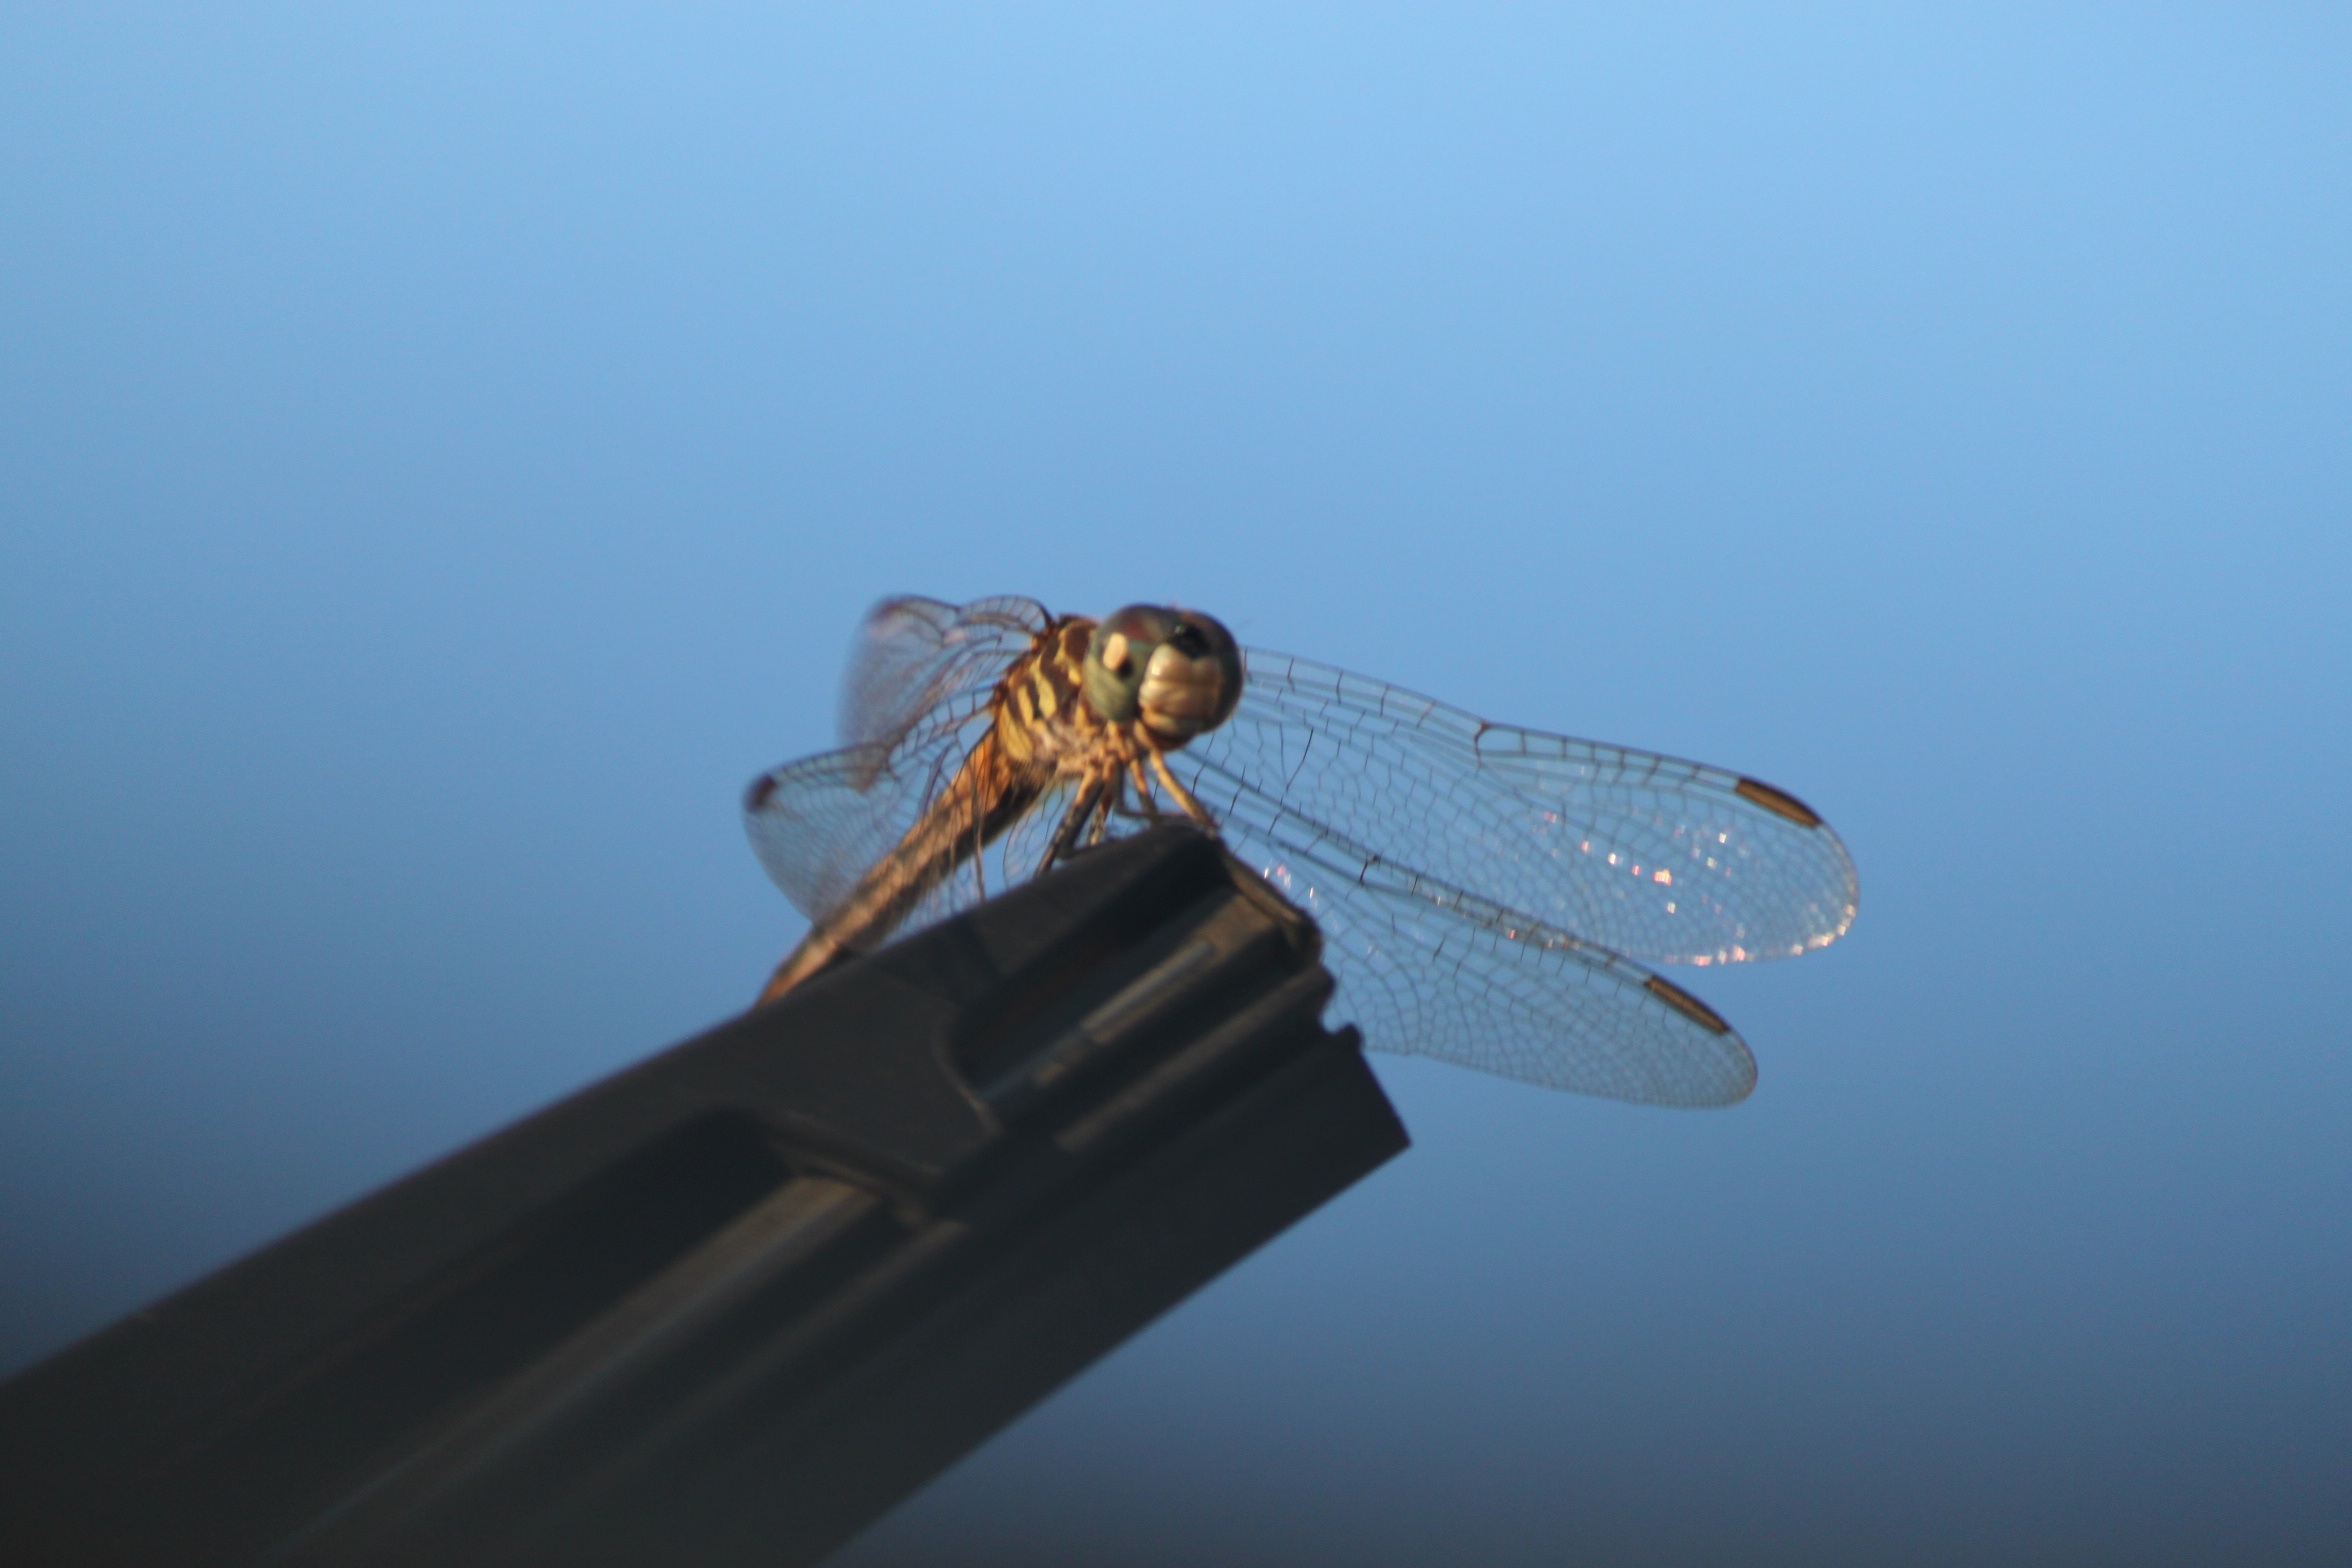
wing, fly, insect, blue, fauna, invertebrate, close up, dragonfly, macro photography, arthropod, atmosphere of earth, dragonflies and damseflies